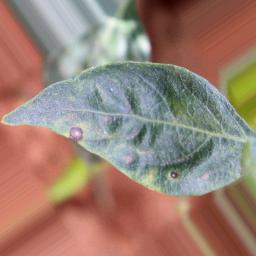
Label: cercospora